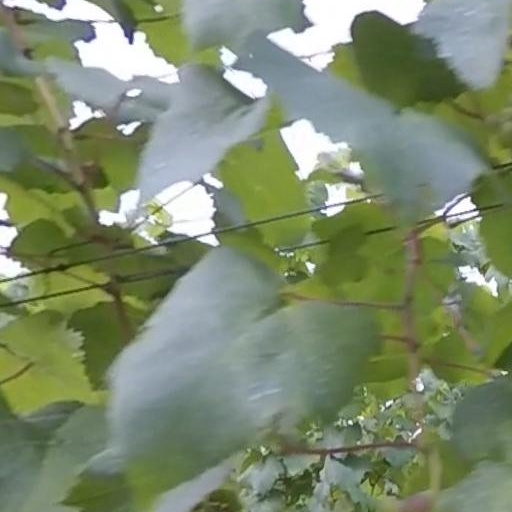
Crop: grape